Ponkapoag Camp of Appalachian Mountain Club

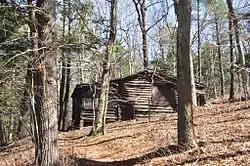
The Folsom Cabin, one of the listed structures

The Ponkapoag Camp of Appalachian Mountain Club is a camp of the Appalachian Mountain Club located on the eastern shore of Ponkapoag Pond in Randolph, Massachusetts. The camp consists of a collection of 20 cabins, dispersed across a wooded area, that typically sleep 4-6 people. No electricity or potable water is available at the camp. In the summer the camp also makes available two tent sites for camping. The camp was established in 1921.